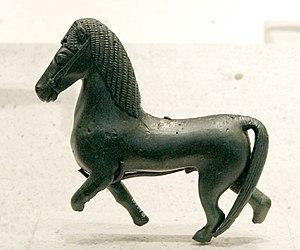
Cheval et son cavalier (ici manquant, peut-être à rattacher à une figurine de cavalier conservé au Musée national archéologique d'Athènes). Figurine en bronze de style corinthien, dernier quart du VIe siècle av. J.-C. Provenance